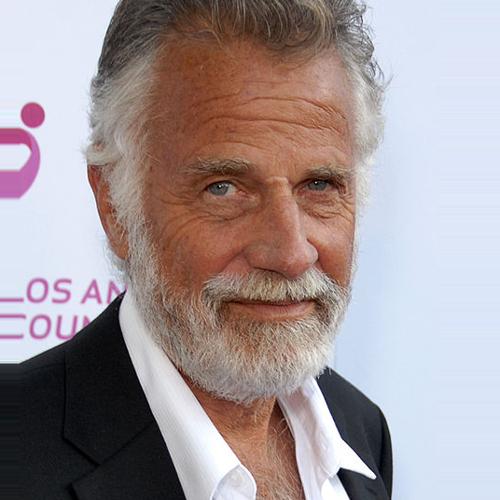
Age: 70